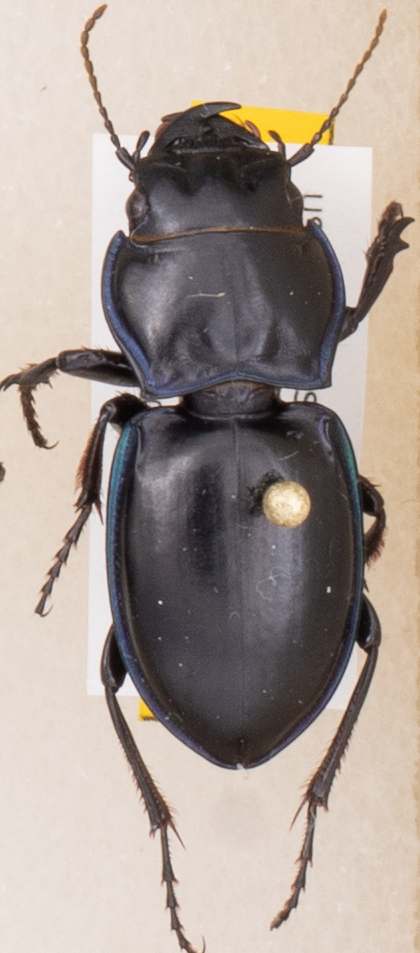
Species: Pasimachus elongatus
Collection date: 2018-09-10
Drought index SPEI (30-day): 1.85
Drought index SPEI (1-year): -0.9
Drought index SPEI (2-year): -0.86